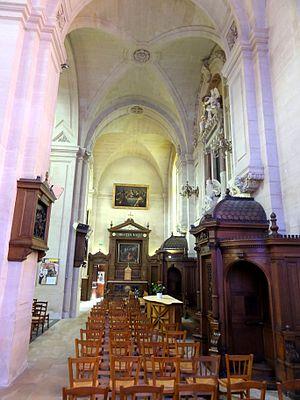
Bas-côté sud, vue vers l'est.
L’église Notre-Dame de l'Assomption est une église catholique paroissiale située à Chantilly, dans le département de l'Oise, en région Hauts-de-France, en France. C'est la première église de Chantilly. Sa construction est lancée en 1687 par le prince Henri-Jules de Bourbon-Condé conformément à un vœu exprimé par le testament de son père le Grand Condé, qui stipule également que les fonds nécessaires doivent être prélevés sur sa fortune. Les plans sont dessinés par Jules Hardouin-Mansart, et l'église est achevée au début de l'année 1692. C'est un édifice d'un style classique assez sobre, qui s'avère rapidement trop petit : pour répondre à l'augmentation de la population, un agrandissement est entrepris entre 1724 et 1734. L'église n'a pratiquement plus évolué depuis. Dans le département de l'Oise, l'on ne trouve aucune autre église paroissiale d'un style classique clairement affirmé. Pour cette raison et la qualité de son architecture, elle a été classée au titre des monuments historiques par arrêté du 30 septembre 1965. Elle est au centre de la paroisse de la Sainte-Famille de Chantilly.